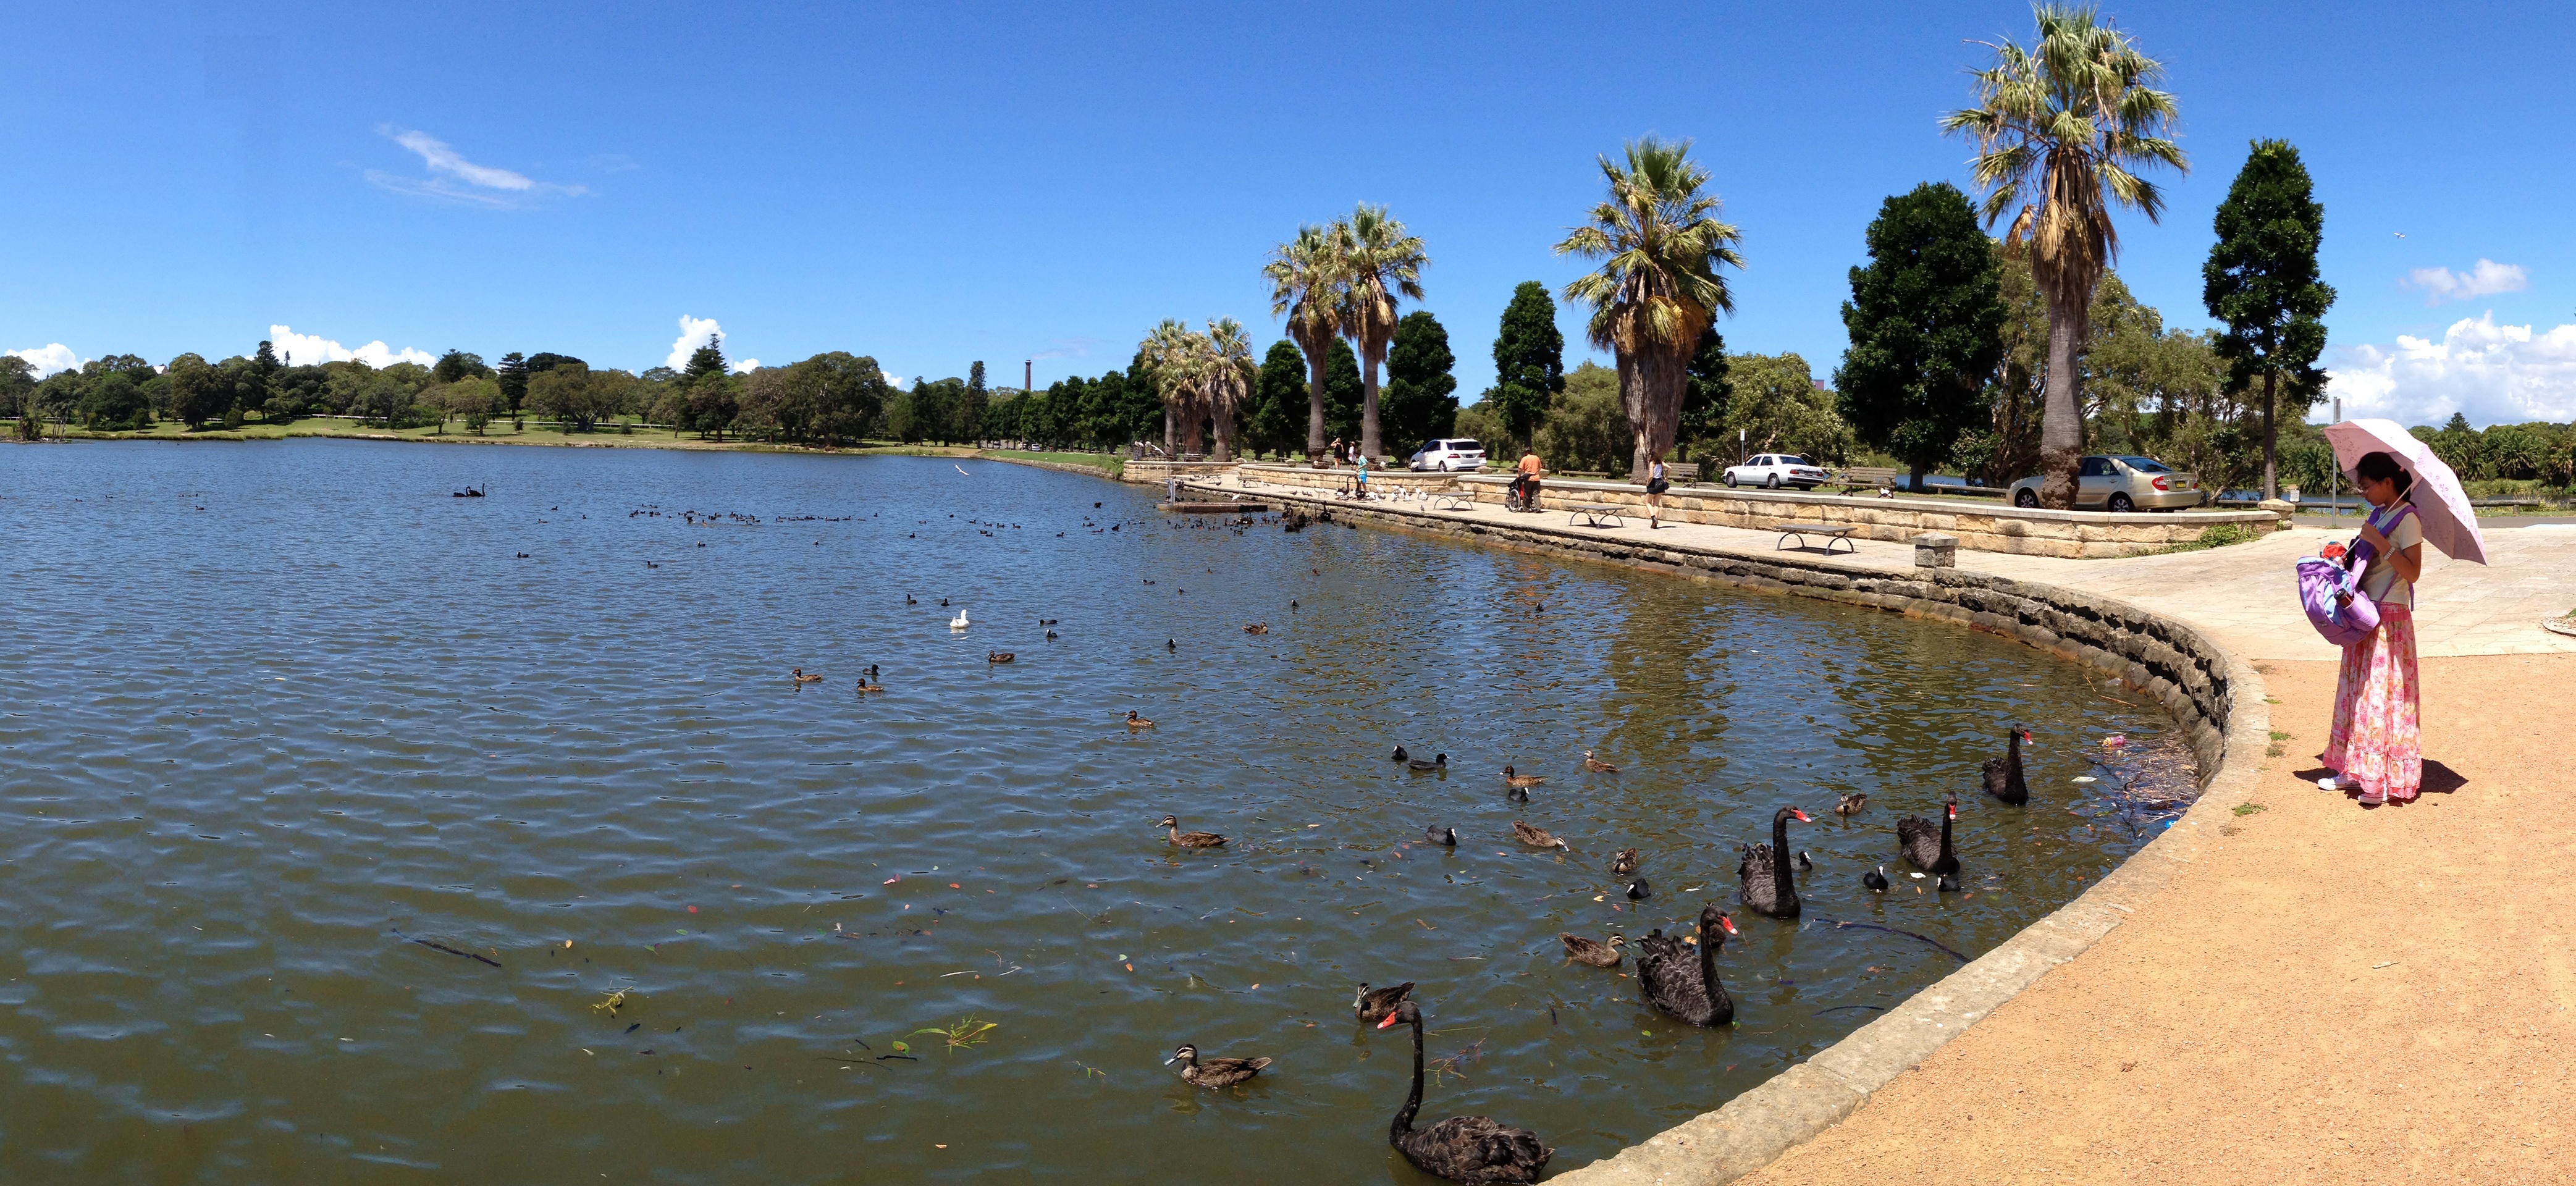
beach, sea, water, shore, lake, vacation, sydney, bay, body of water, black swan, centennial park